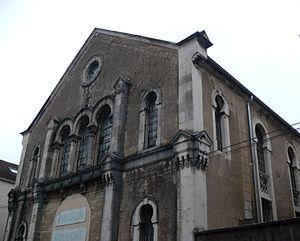
Vesoul - synagogue
La synagogue de Vesoul est une synagogue située à Vesoul, dans la Haute-Saône, au 11 bis rue du Moulin-des-Prés. Elle fait l’objet d’une inscription au titre des monuments historiques depuis le 5 décembre 1984.